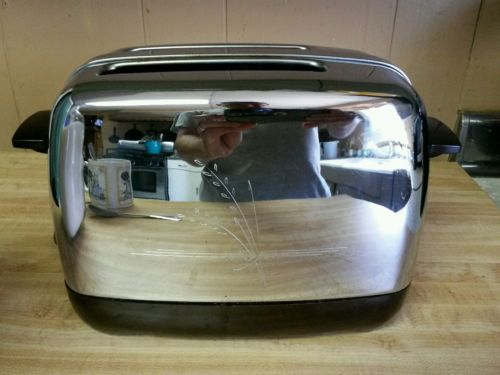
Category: toaster